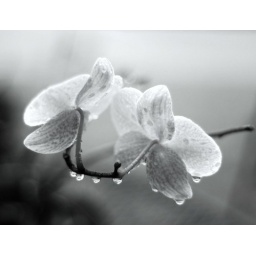
Phalandopsis in black and white rain